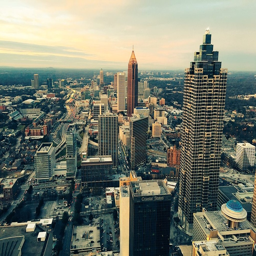
the skyline , taken from the top .